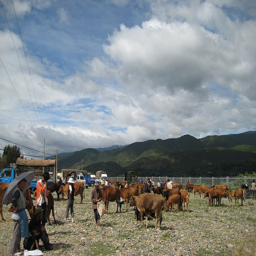
many cows in an open field with mountains and the sky in the background
Many people are in an enclosure with cattle.
A group of people standing next to a herd of cows
A herd of cattle grazing next to people standing on a grass covered field.
A large group of cows standing in a field with people onlooking.